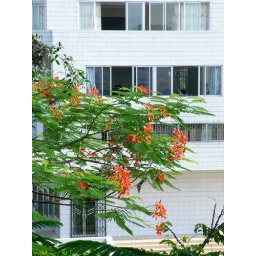
a fire tree in front of the main teaching building